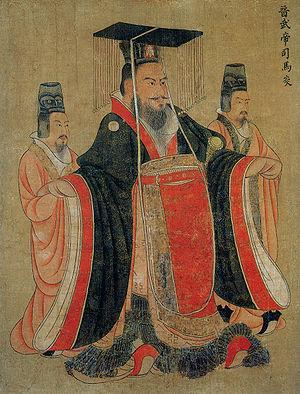
La conquête du Wu par le Jin est une campagne lancée par la dynastie Jin contre le Royaume du Wu en 280 à la fin de l’ère des Trois Royaumes. La campagne se conclut par la chute du Wu et la réunification, bien que temporaire, de la Chine sous la dynastie Jin.